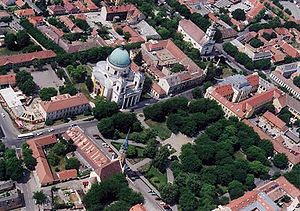
Cegléd / Referencer
Kirke i Cegléd
Cegléd er en by i det centrale Ungarn med 35.537 indbyggere. Byen ligger i provinsen Pest, 70 kilometer sydøst for hovedstaden Budapest.